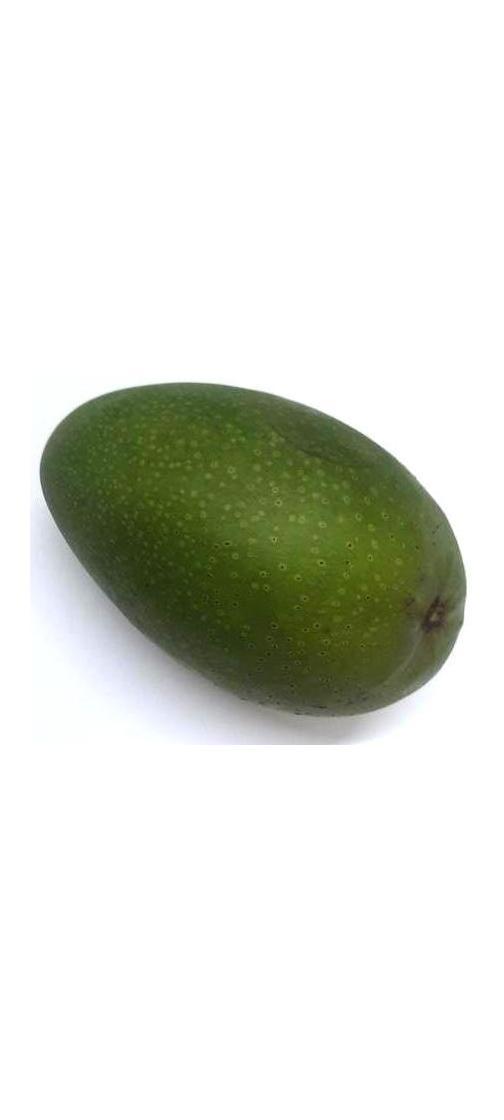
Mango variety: Ashshina Zhinuk